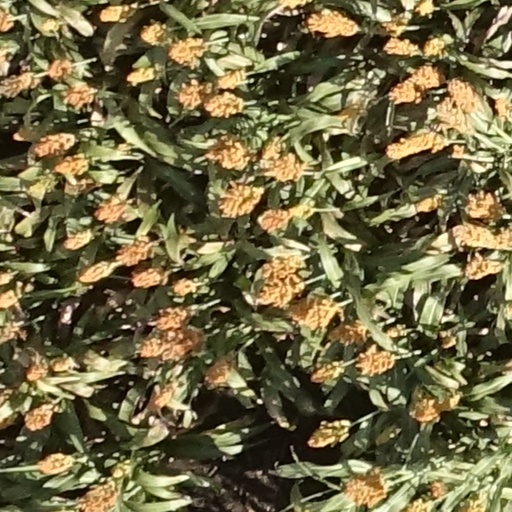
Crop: sorghum